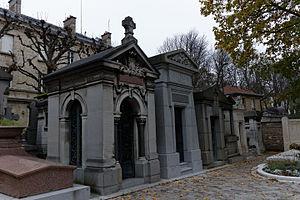
Chapelle Français